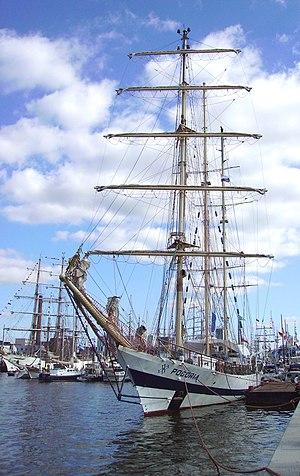
Le trois-mâts goélette polonais «Pogoria» dans le port de Bremerhaven en Allemagne"
Un vieux gréement désigne un navire à gréement traditionnel qu'il soit ancien ou une réplique moderne. Le terme désigne à la fois les grands voiliers comme les trois mâts carrés, les bricks et goélettes qui sont les représentants de grande tailles les plus connus, mais aussi des embarcations plus modestes. Les vieux gréements sont souvent classés au patrimoine dans de nombreux pays.